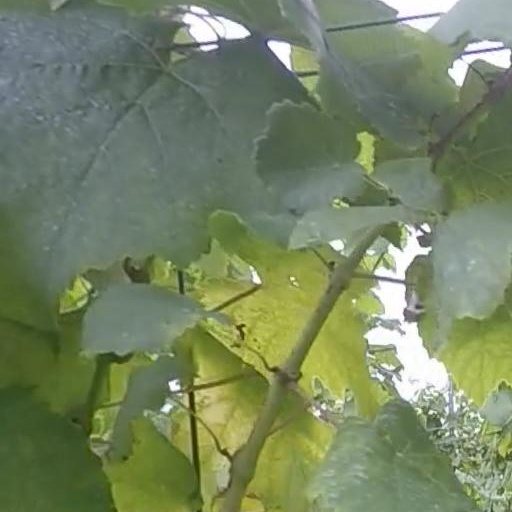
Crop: grape